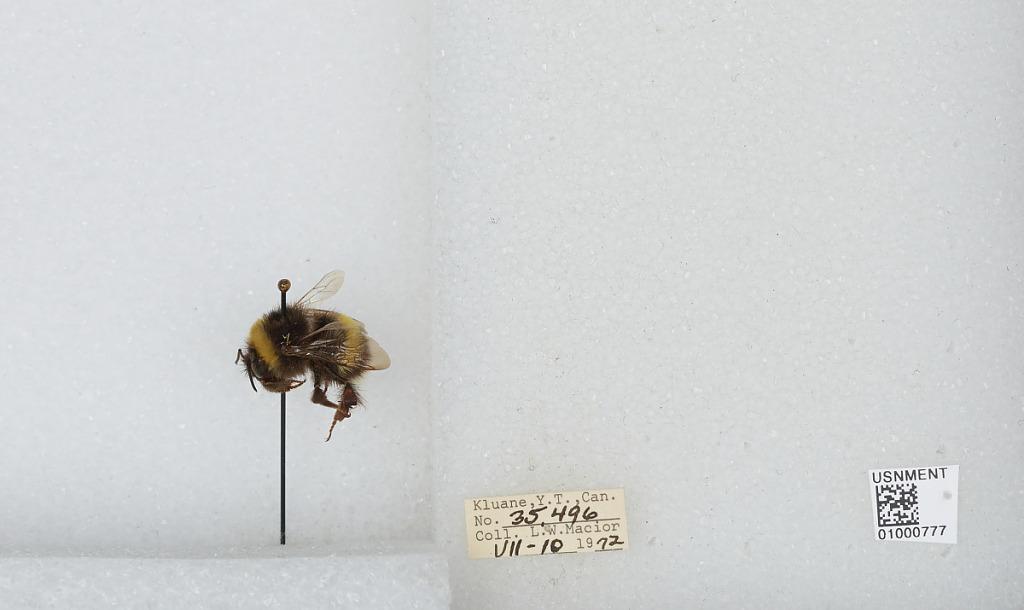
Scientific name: Bombus (Bombus) lucorum (Linnaeus)
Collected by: L. Macior
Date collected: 1972-7-10
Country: Canada
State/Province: Yukon Territory
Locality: Kluane National Park
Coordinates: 60.75, -139.5